Aparichita (1978 film)

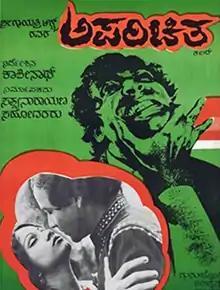
Poster

Aparichita is a 1978 Kannada-language romantic mystery thriller film directed by Kashinath, starring Suresh Heblikar, Sobha, M. V. Vasudeva Rao and Mohan. The music was composed by noted composer L. Vaidyanathan. The movie was critically acclaimed. Kashinath remade the movie in Hindi as "Be-Shaque". The movie was also remade in Malayalam as "Avano Atho Avalo". The film was dubbed in Telugu as "Aparichitulu".